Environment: real
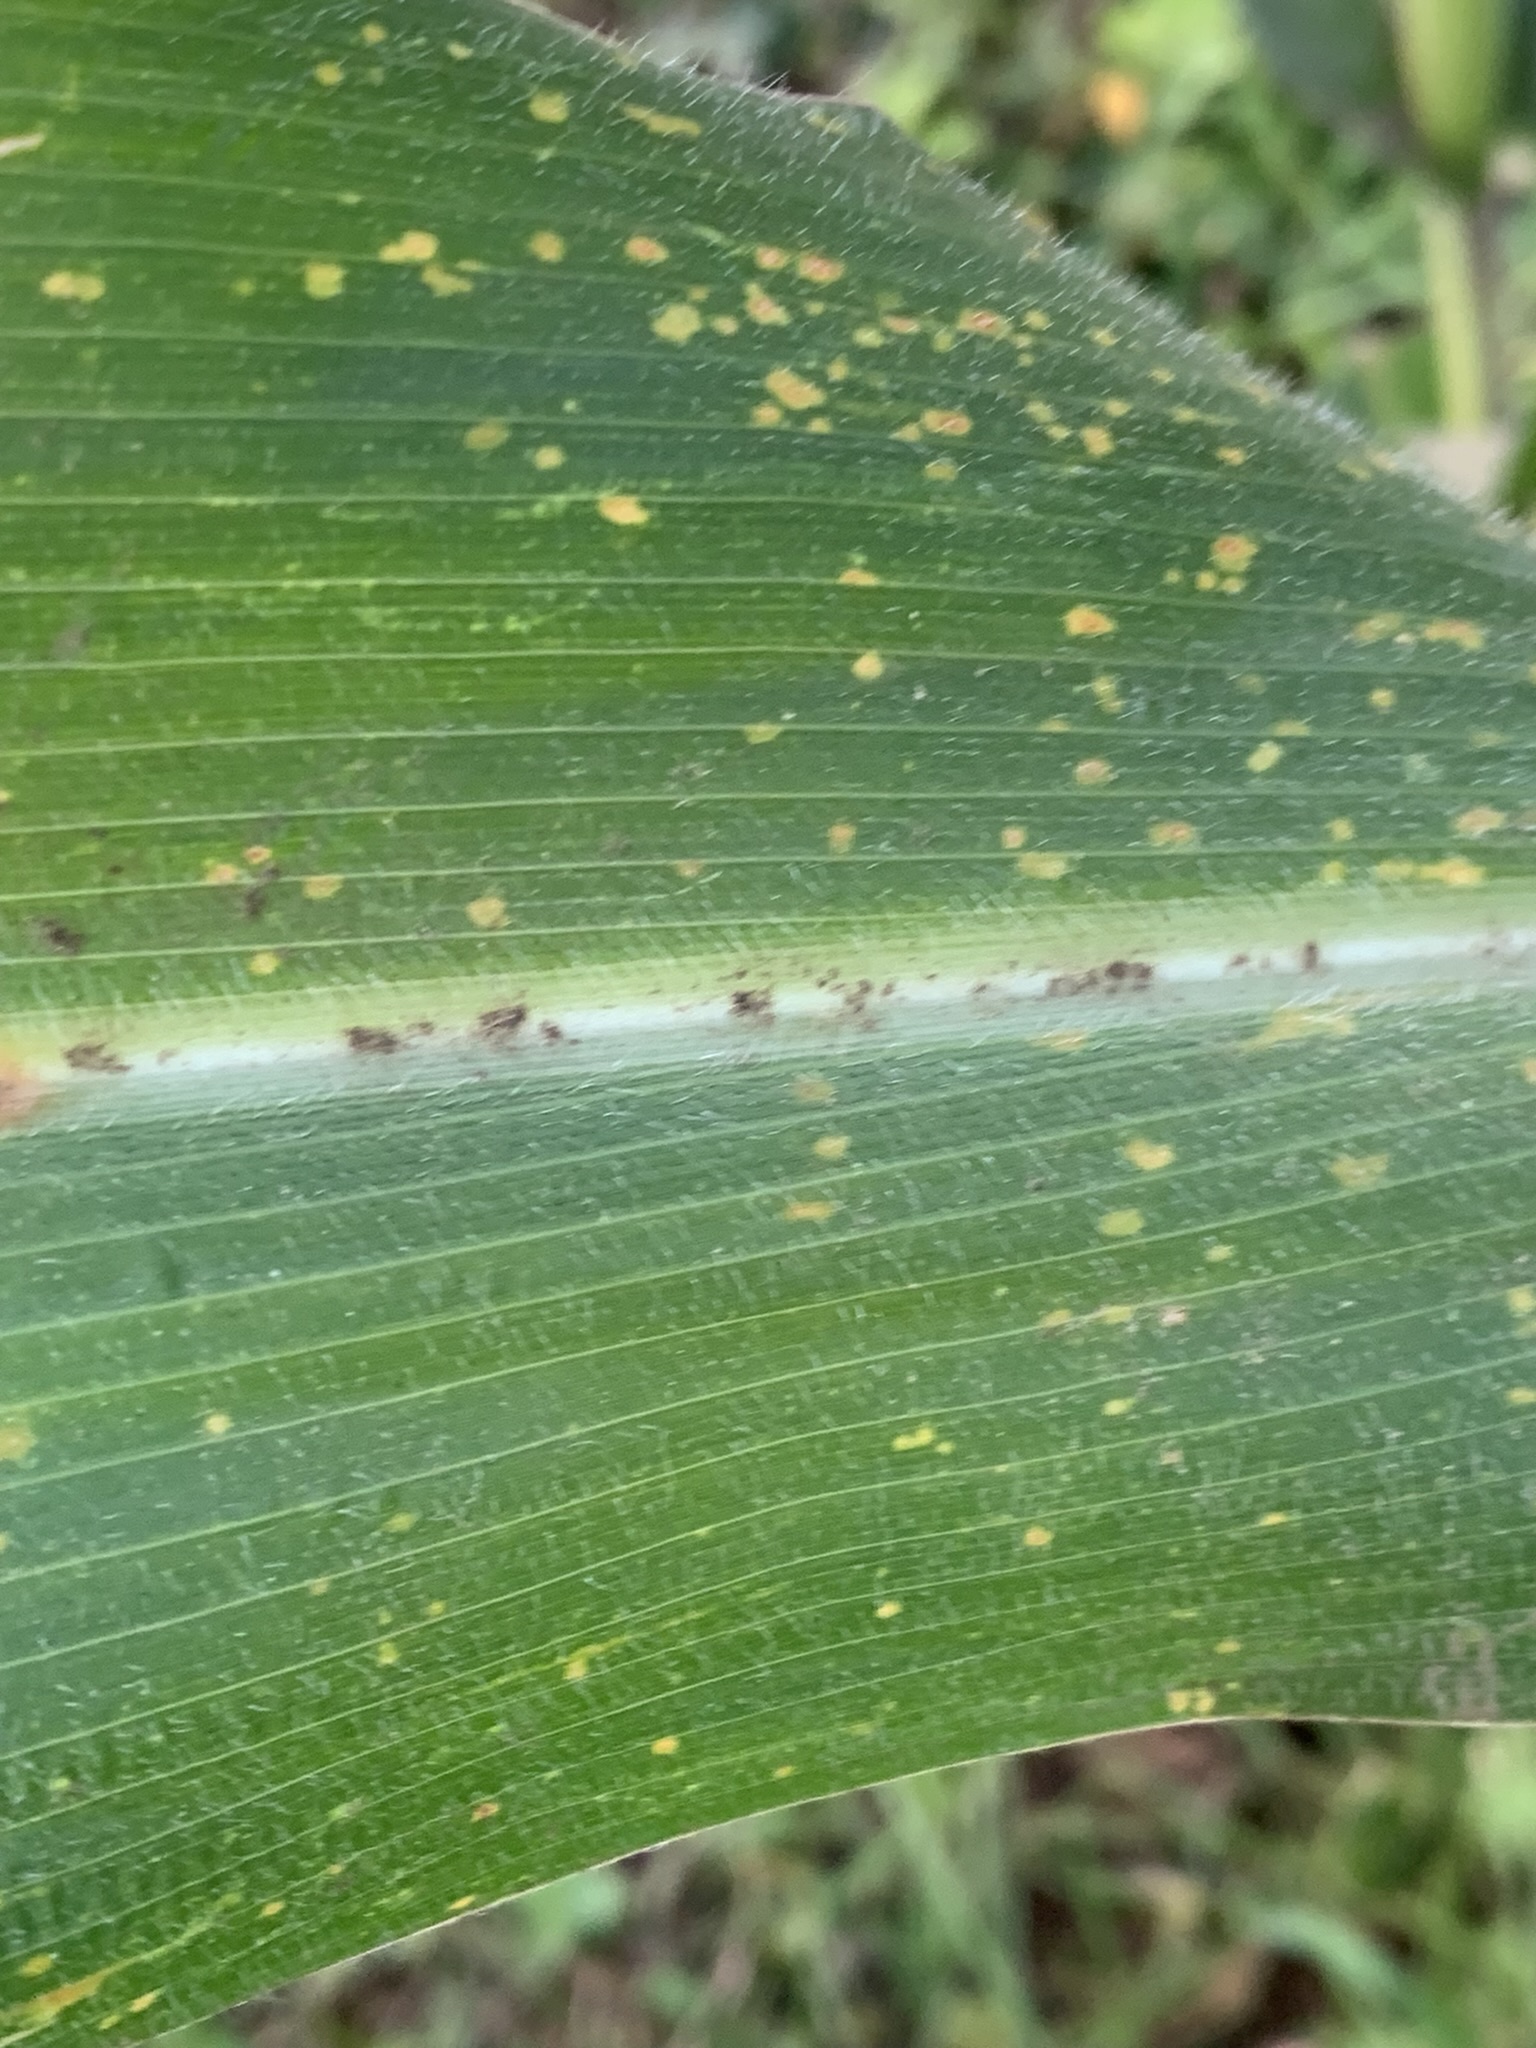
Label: lethal_necrosis